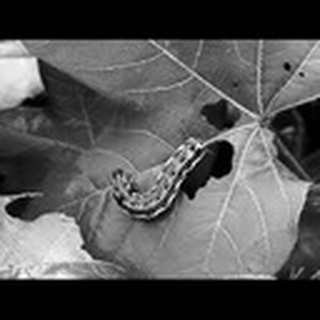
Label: cotton_army_worm